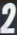
Number: 2